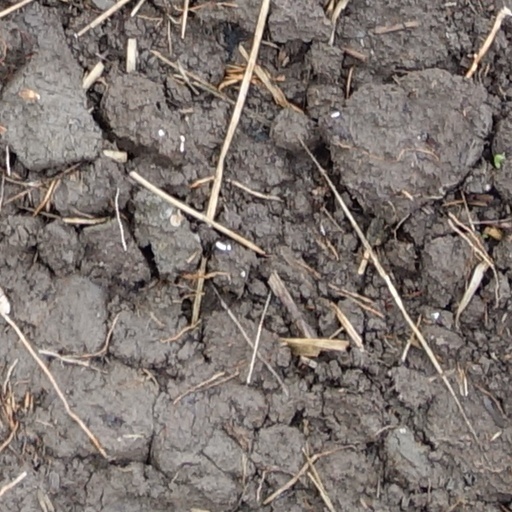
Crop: wheat